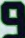
Number: 9